Moondogs (professional wrestling)

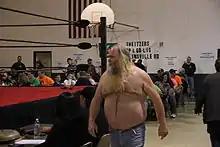
Moondog Rover in 2013

In 1980, Moondog Hawkins wrestled in the WWF, in which the gimmick was short-lived. Hawkins became Moondog Rex.